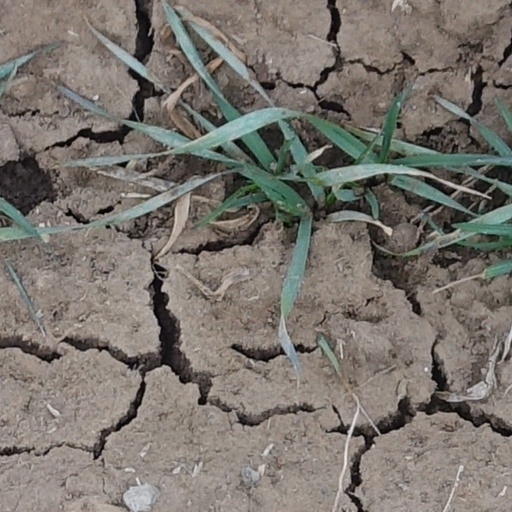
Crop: wheat